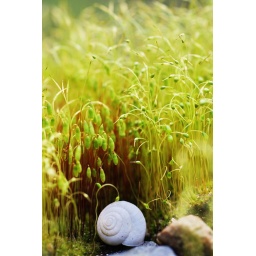
Went to the railroad tracks in the pine forest nearby to find my bryophite friends green and thriving :)